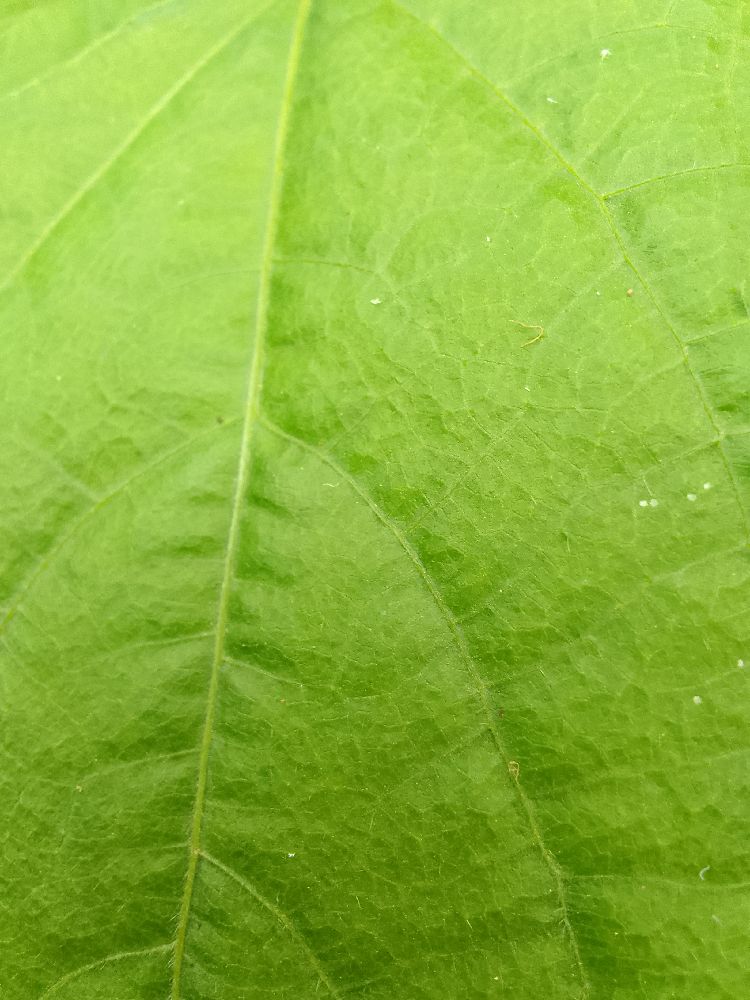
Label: healthy